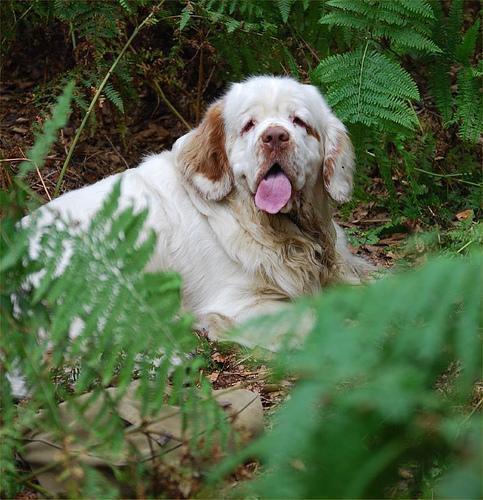
clumber